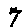
Label: 7